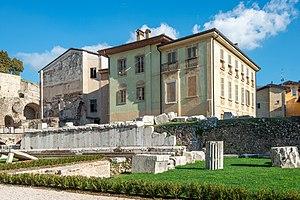
Tempio Capitolino et Palazzo Maggi-Gambara al Fontanone à Brescia en Italie.